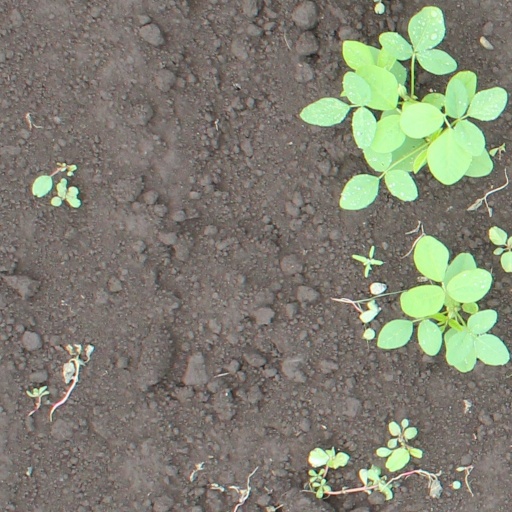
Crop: soybean